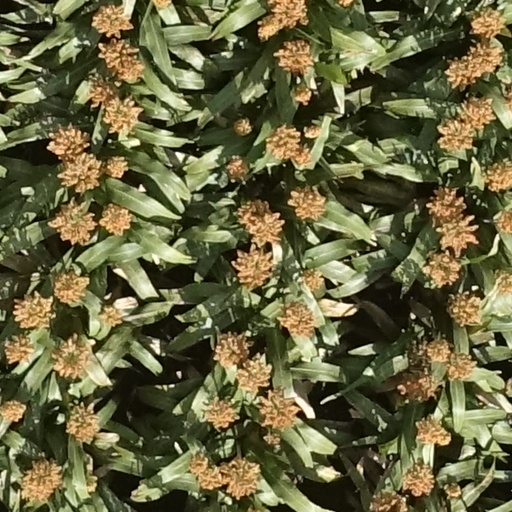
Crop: sorghum